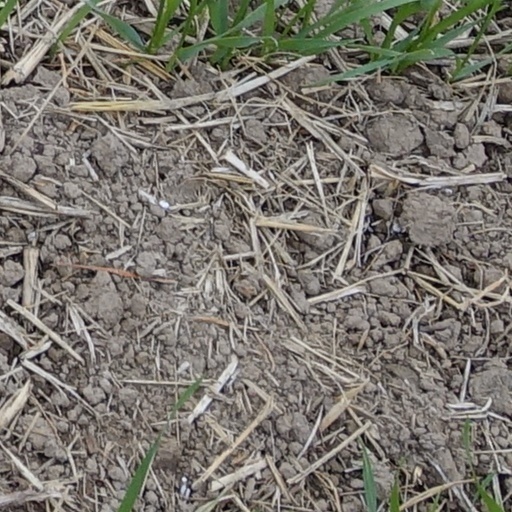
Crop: wheat